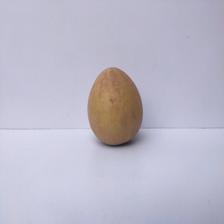
Size: Large